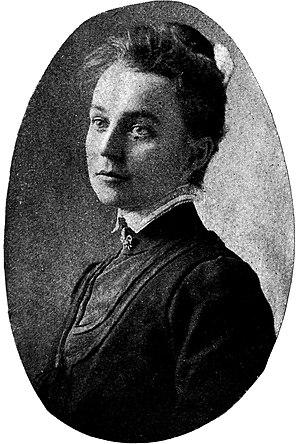
Fannie Pearson Hardy Eckstorm est une écrivain, une ornithologue et une folkloriste américaine, née le 18 juin 1865 à Brewer et morte le 31 décembre 1946 dans cette même ville.